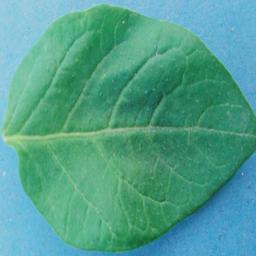
Label: Potato___Healthy